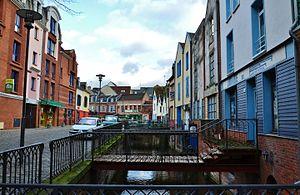
Amiens rue du Don en décembre 2012
Saint-Leu est un quartier d'Amiens, en France. Traversé par des canaux, il présente un caractère pittoresque.
Amiens est une commune française, préfecture du département de la Somme en région Hauts-de-France.